Hendrick Motorsports in the NASCAR Cup Series

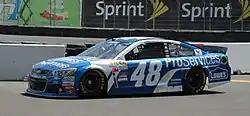
Jimmie Johnson's No. 48 Lowe's Chevrolet at Sonoma in 2015

Johnson made the Playoffs in 2018 despite not winning a race, his 15th straight appearance in NASCAR's postseason. At the inaugural Charlotte Roval race, Johnson nearly overtook Martin Truex Jr. to win, but locked his brakes on the final turn and spun out both drivers. Ryan Blaney won the race, and the six spots Johnson lost as a result of the spin eliminated him from the Playoffs.